2002 National Games of India

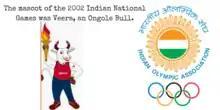
Veera the bull was the mascot of the 2002 National Games

Capacity crowd witnessed the closing ceremony. Prime Minister of India Atal Bihari Vajpayee was present at the ceremony. Indian Olympic Association president Suresh Kalmadi declared the Games closed in the presence of Prime Minister Atal Bihari Vajpayee.